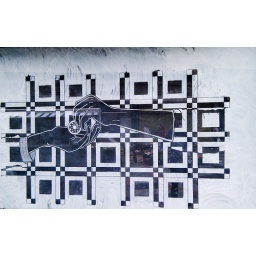
white out etching on a window in Newport